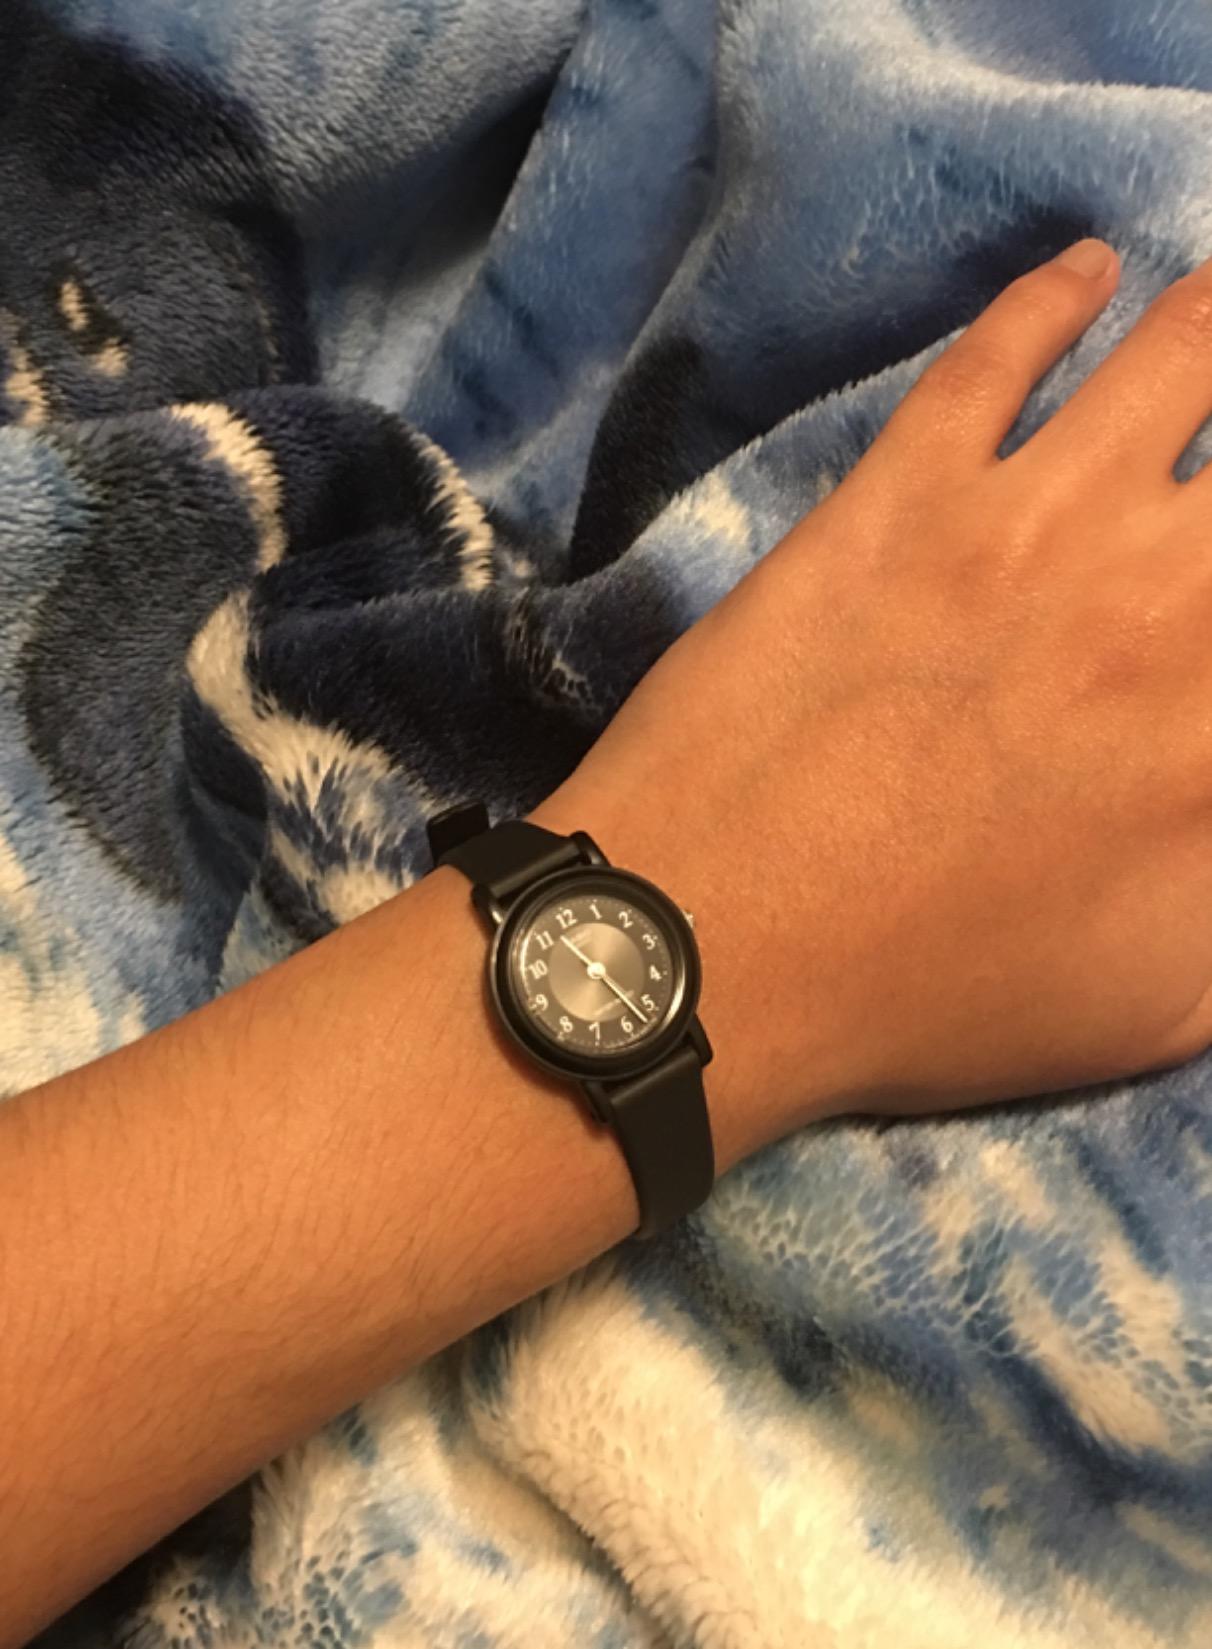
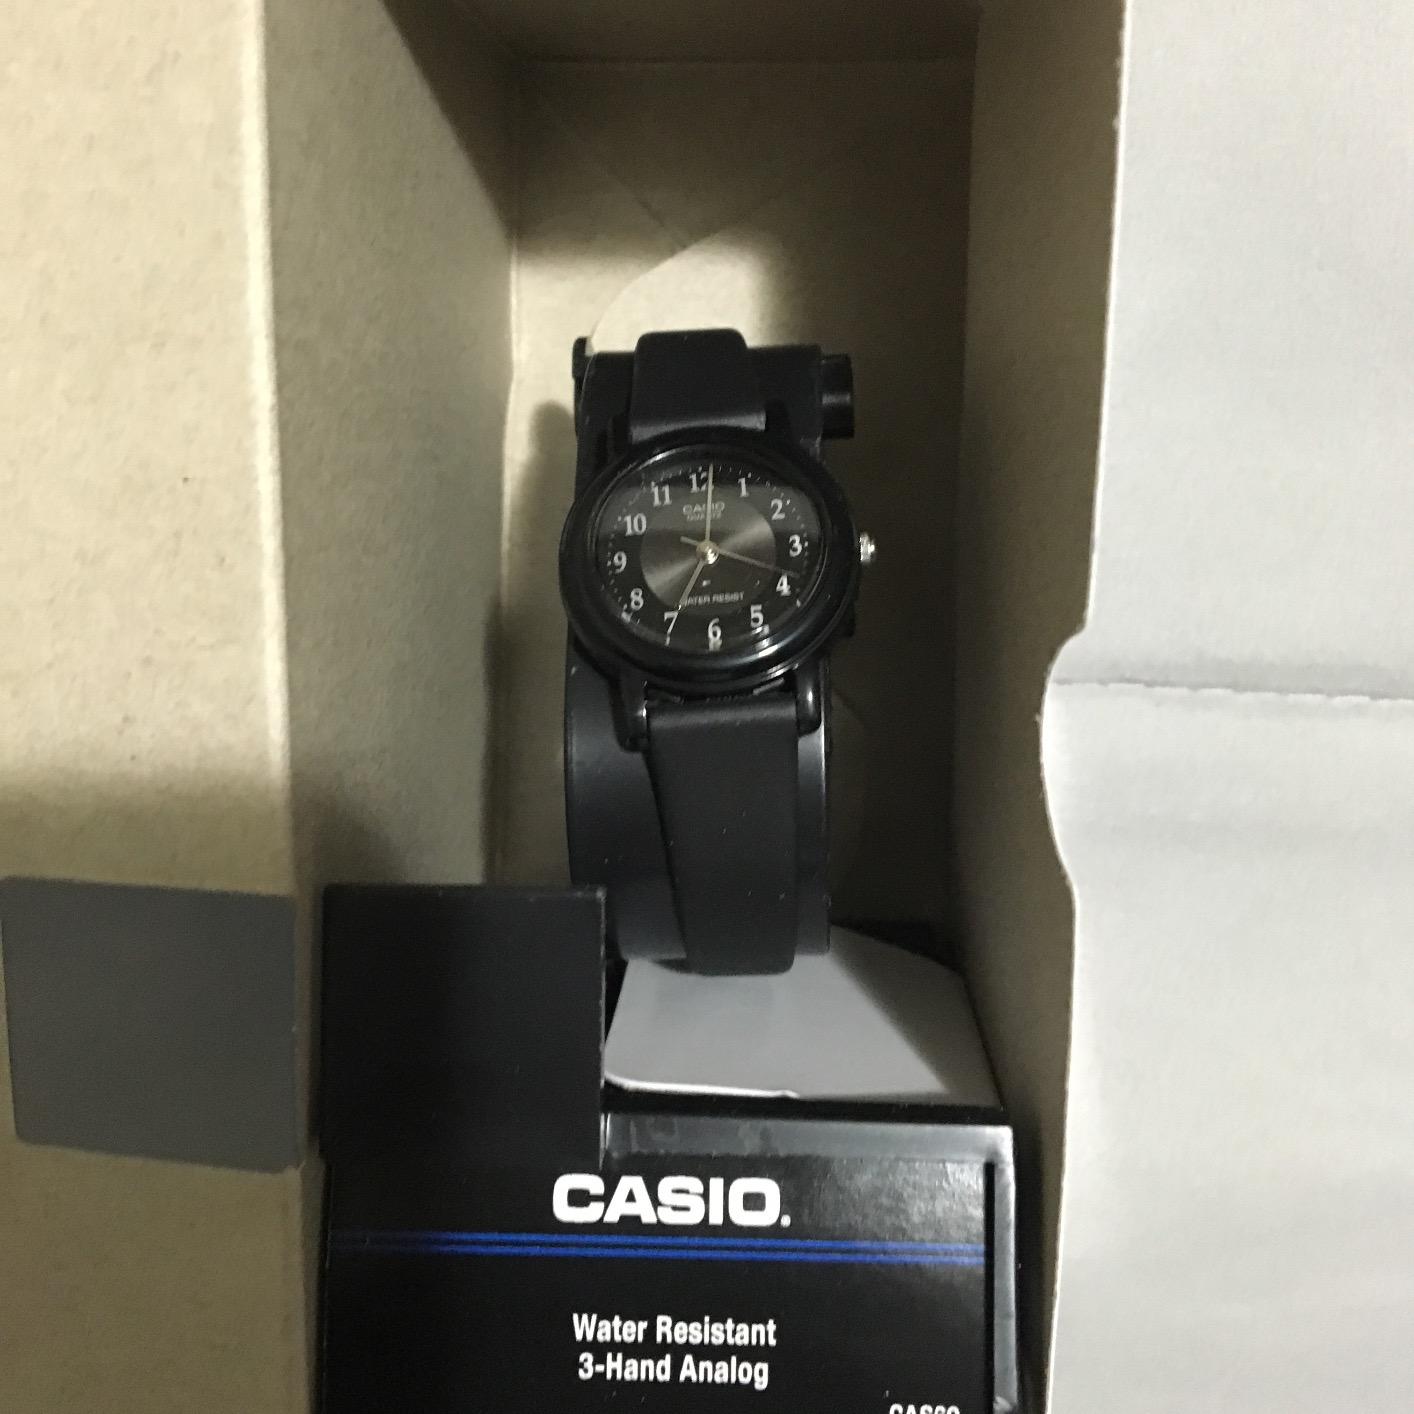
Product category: accessories_watch
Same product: yes